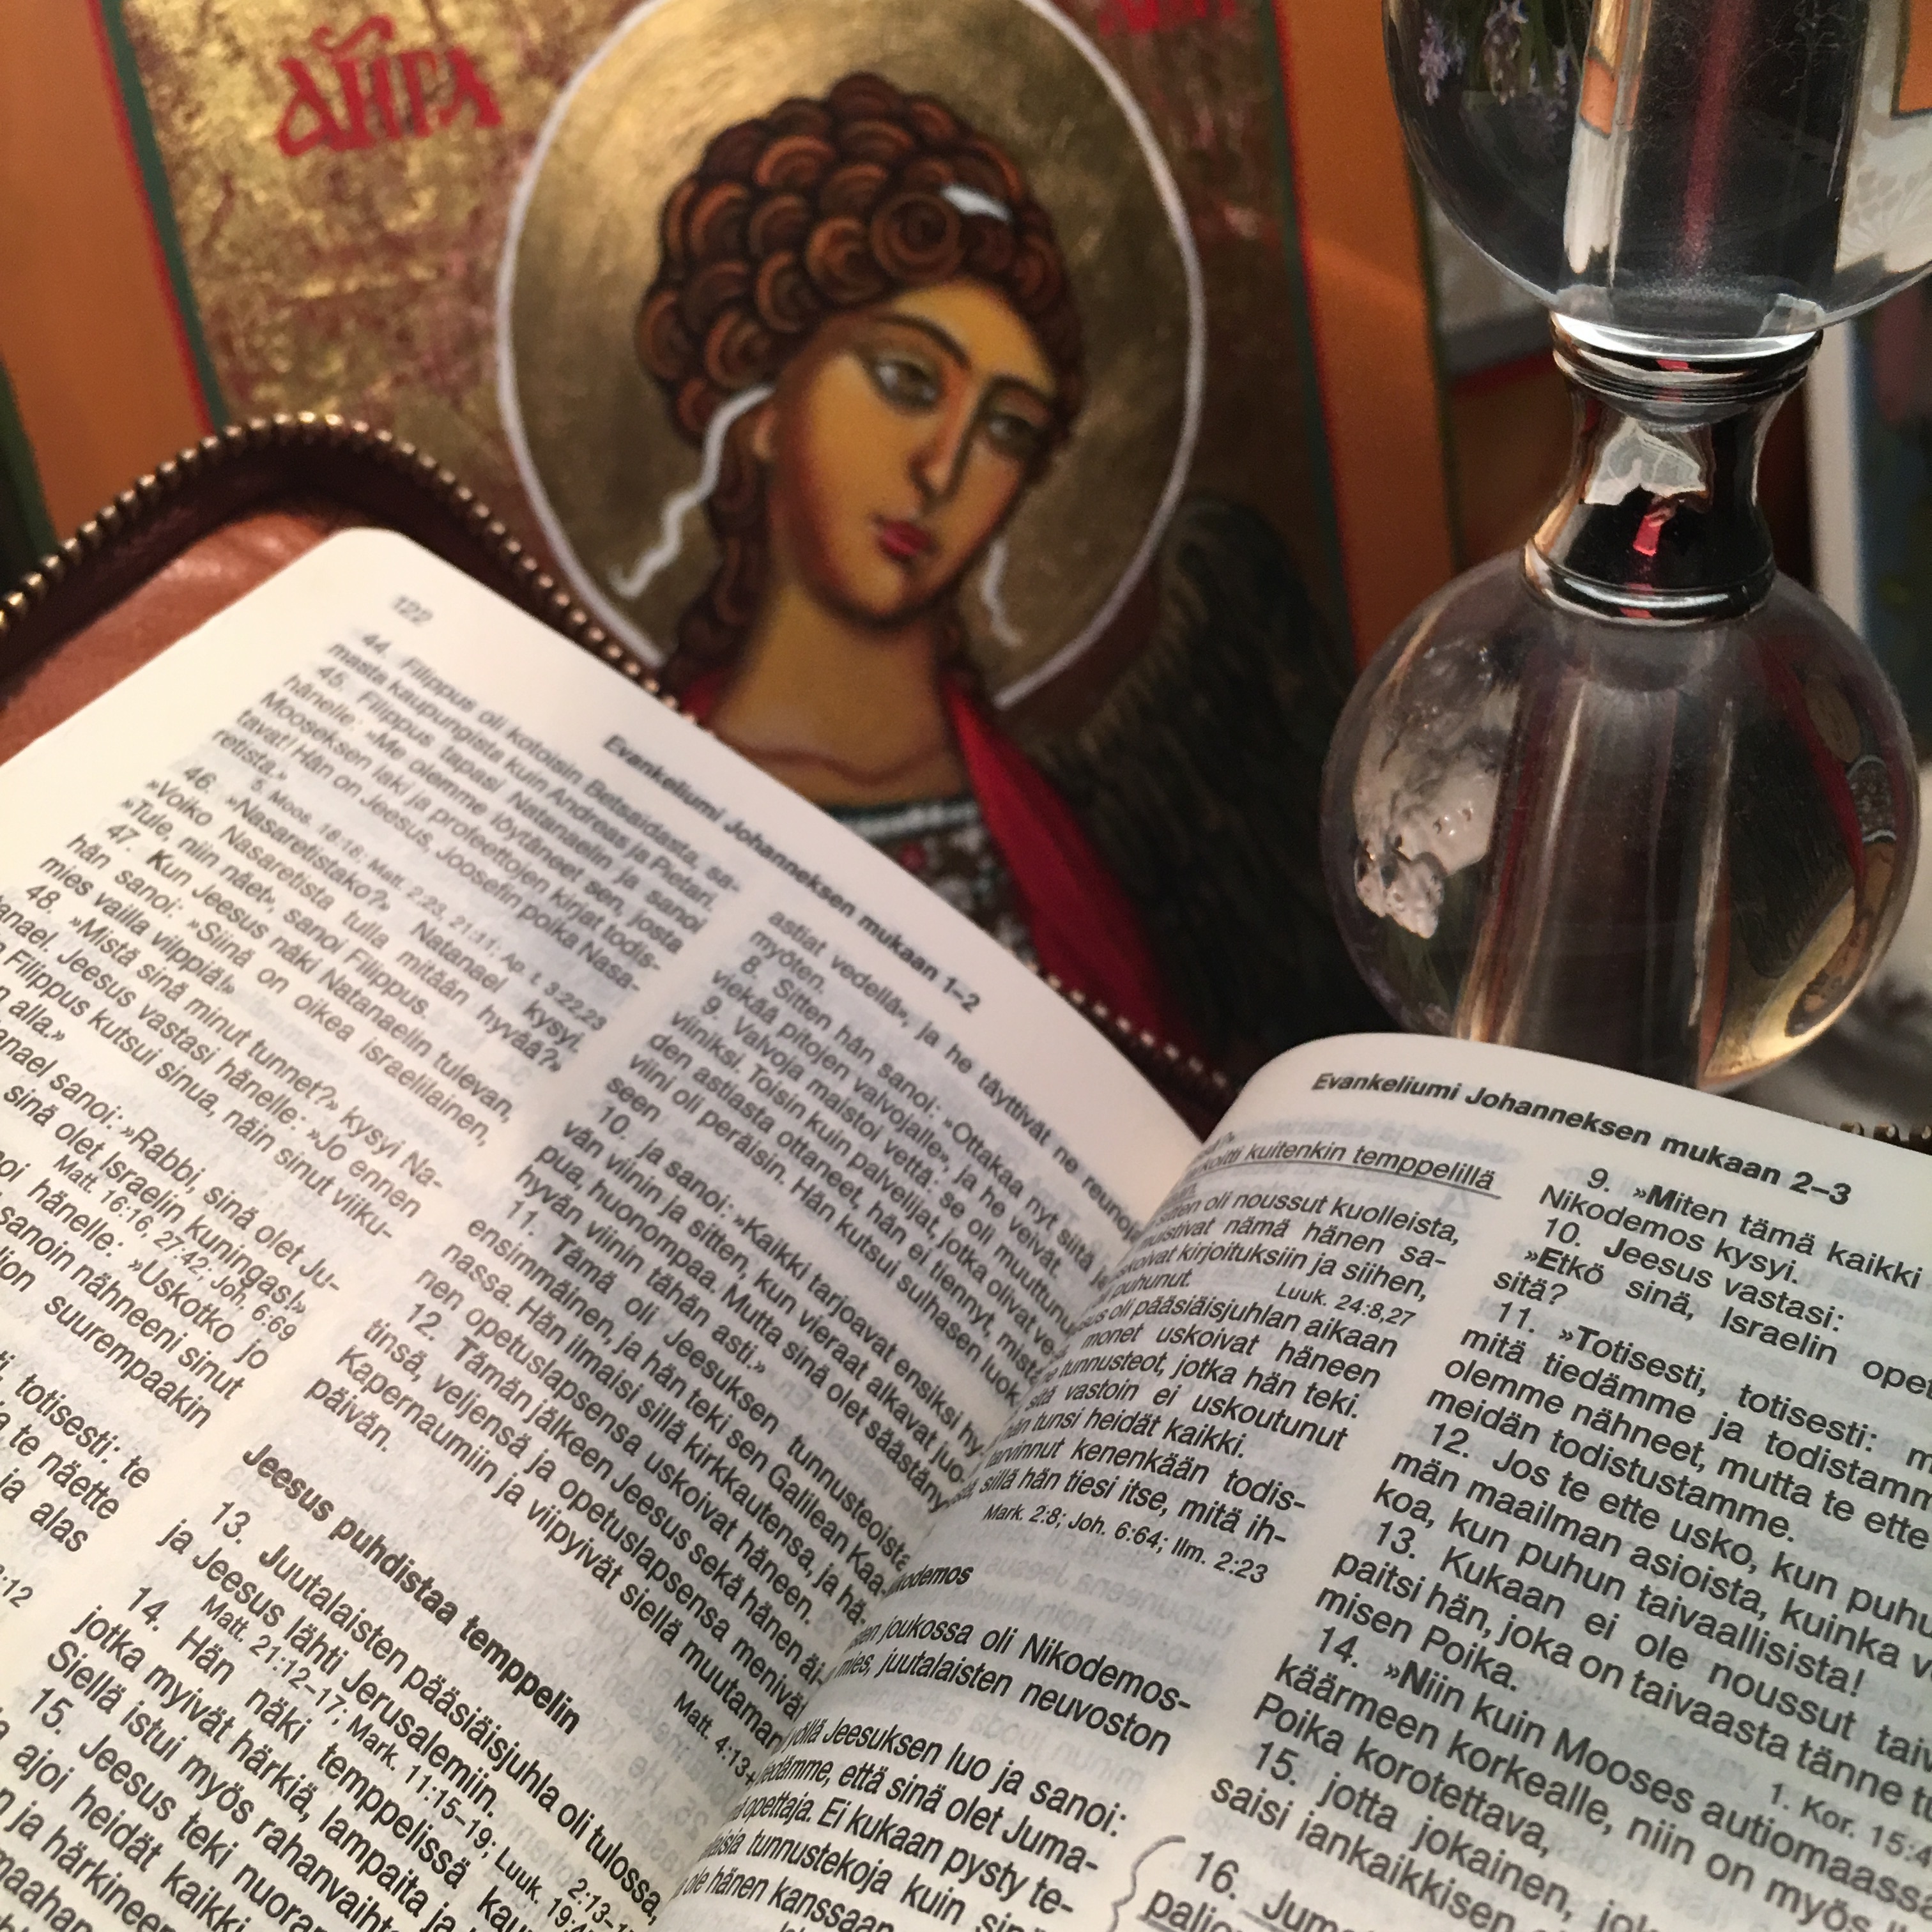
christian, holy bible, font, angel, christianity, icon, the guardian angel